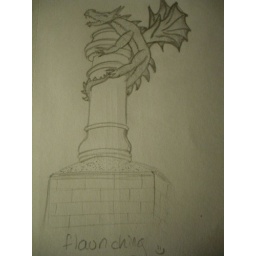
A cement ring around chimney pots or man-hole covers to allow water to run off them.